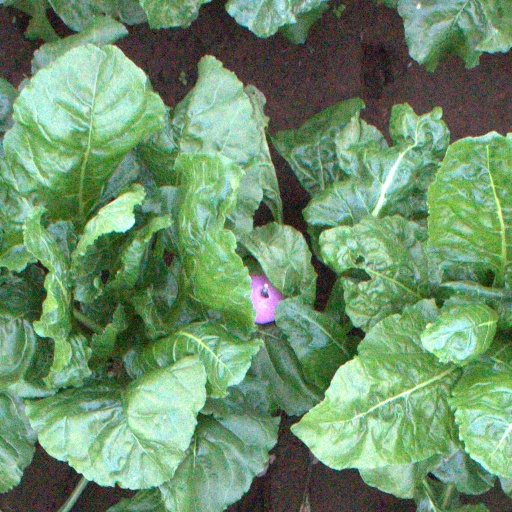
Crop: sugar beet